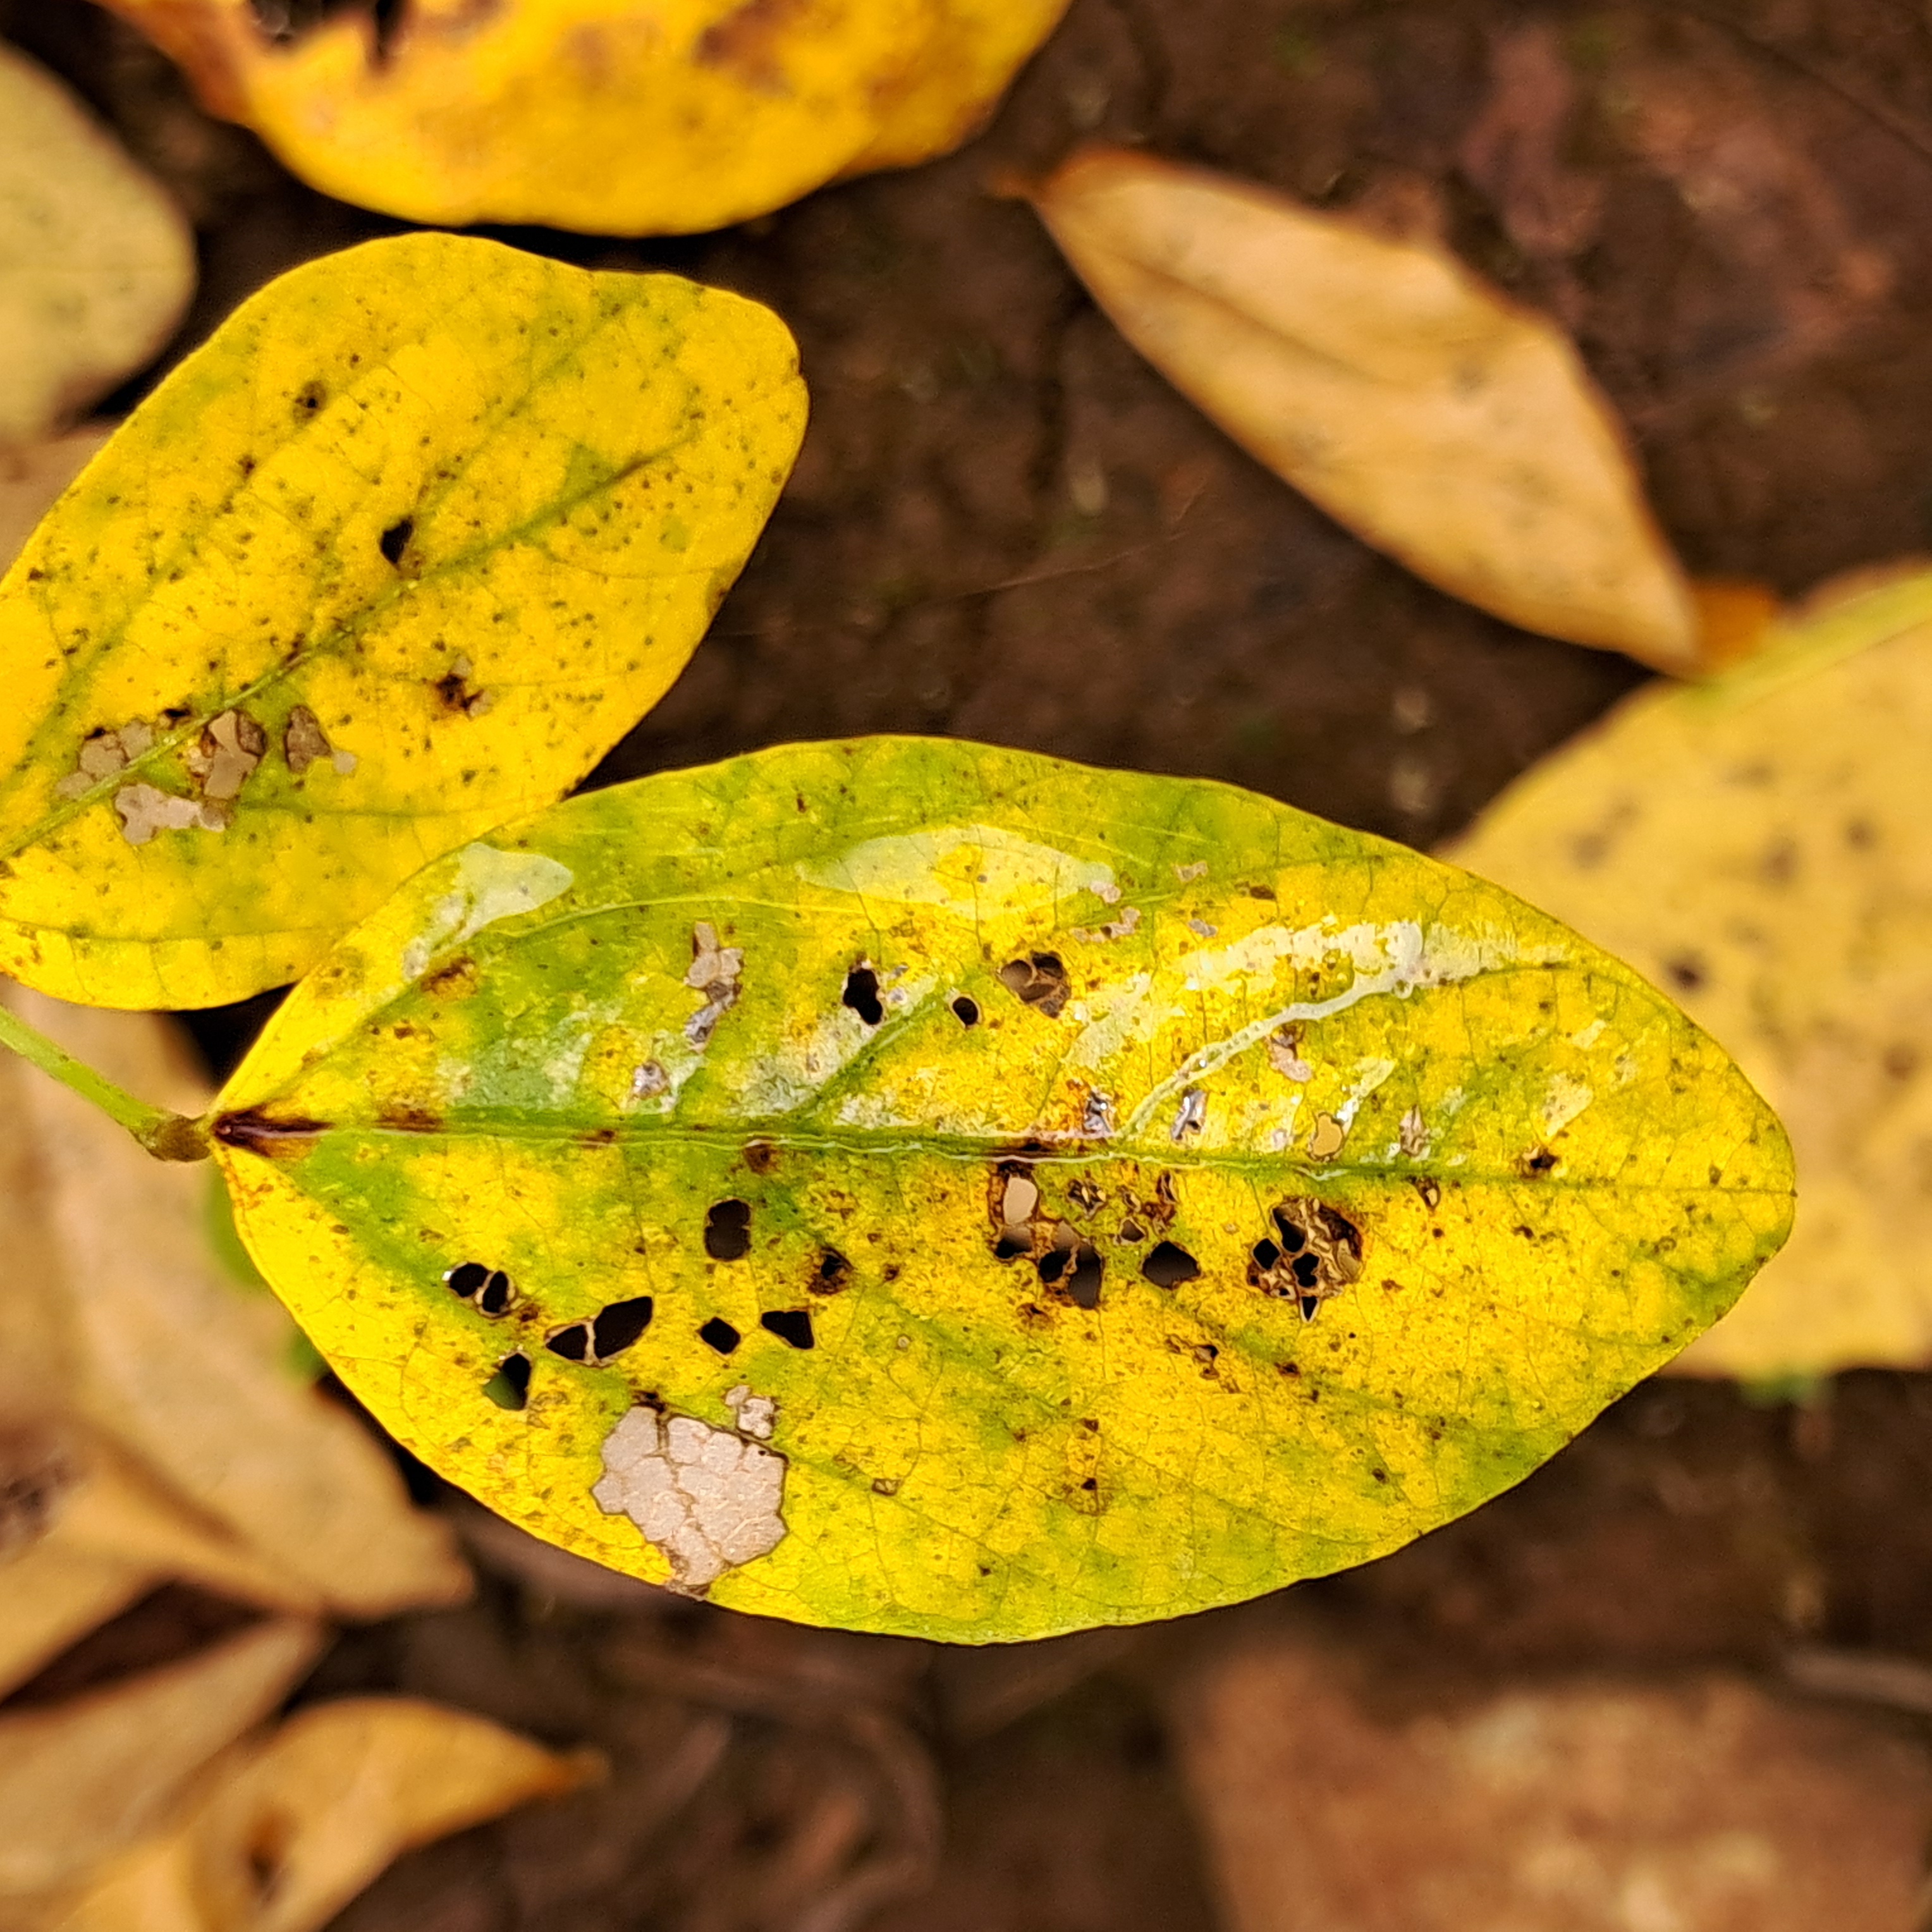
Label: Rust